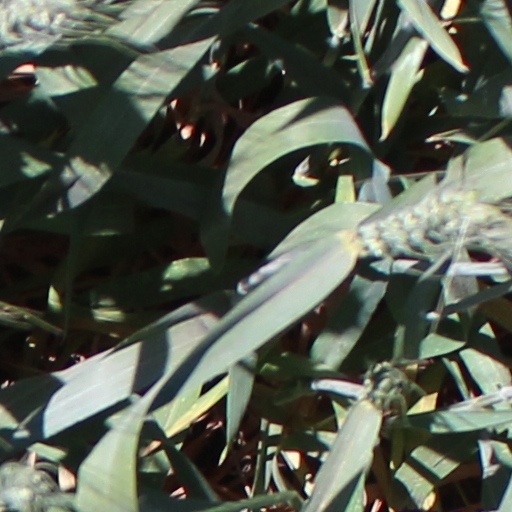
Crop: wheat